Josephine St. Pierre Ruffin

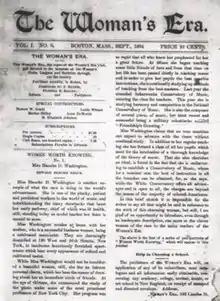
Front page of "The Woman's Era", September 1894

When her husband George died at the age of 52 in 1886, Ruffin used her financial security and organizational abilities to start the "Woman's Era", the country's first newspaper published by and for African American women. She served as the editor and publisher from 1890 to 1897. While promoting interracial activities, the "Woman's Era" called on black women to demand increased rights for people of their race.